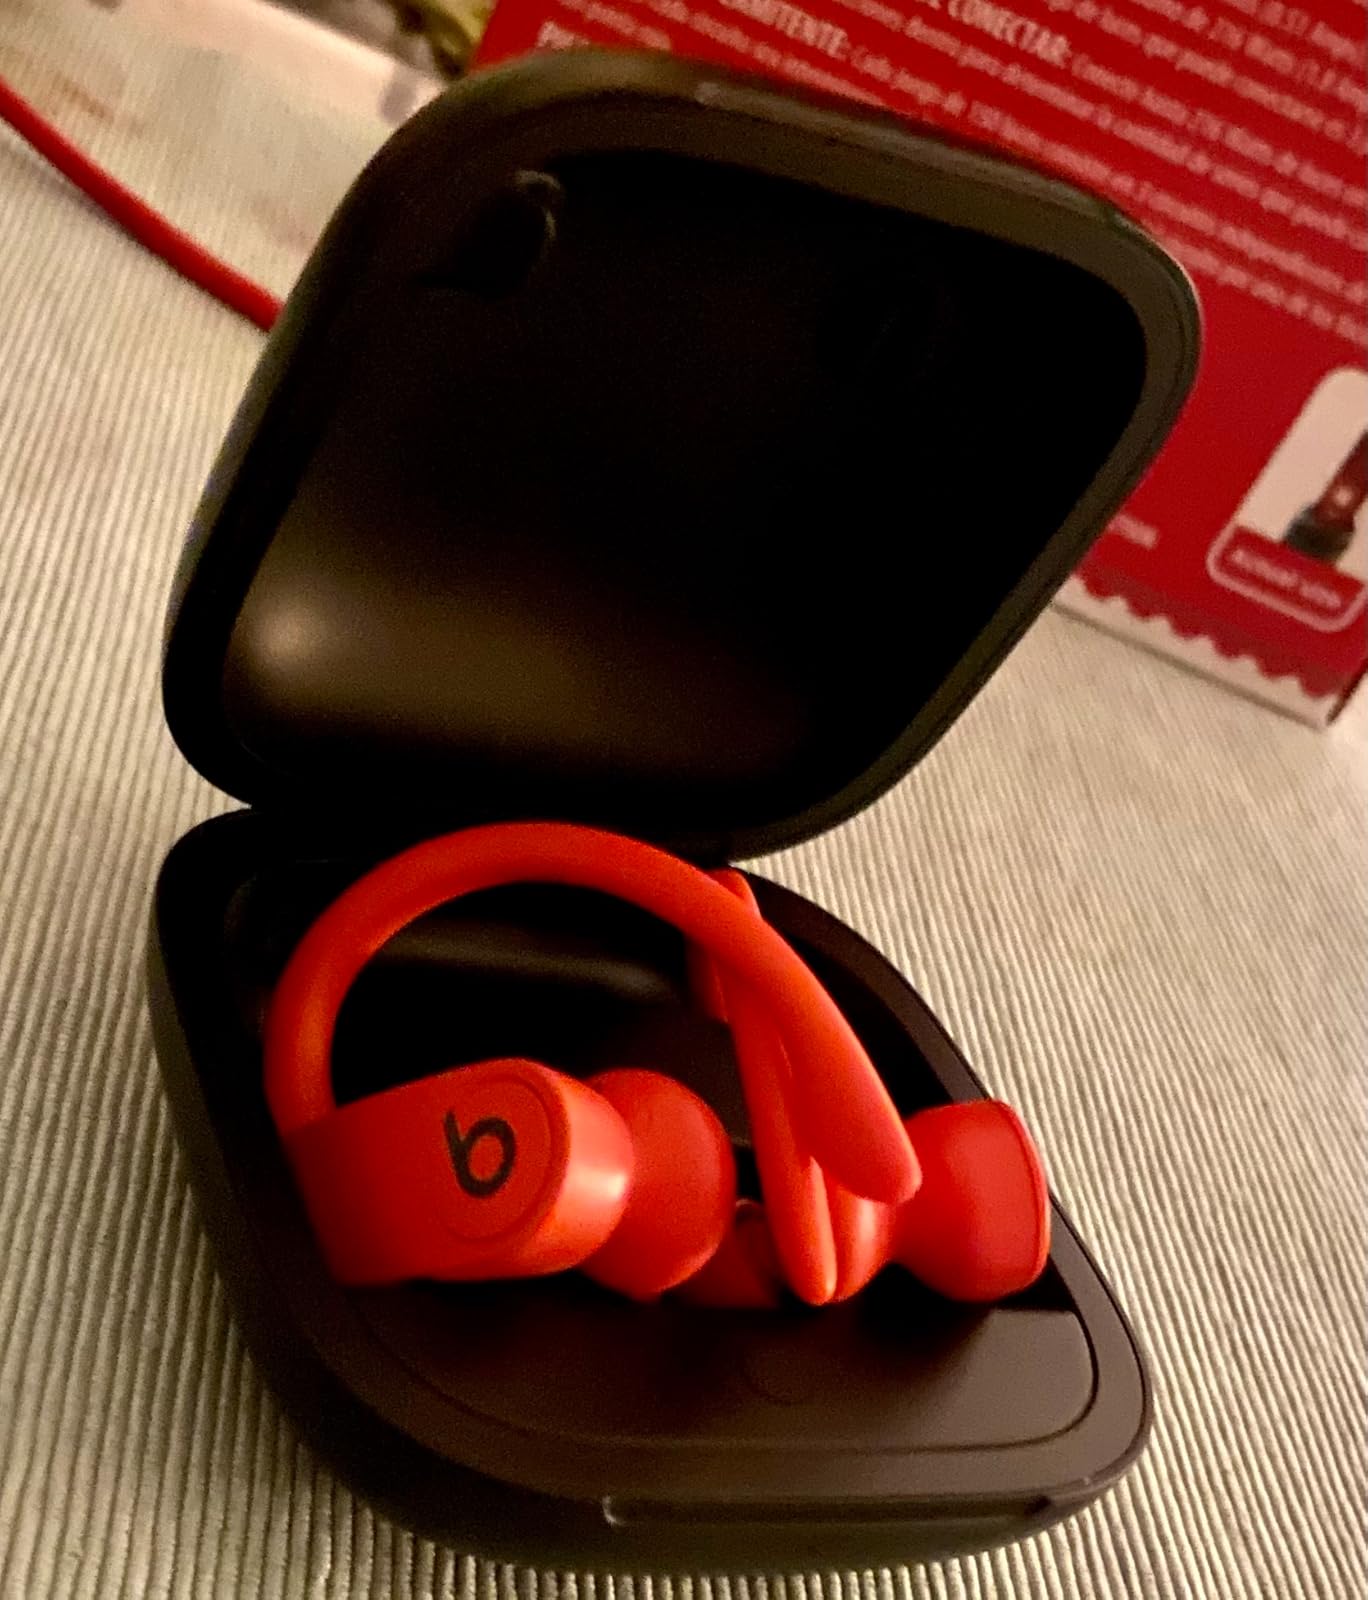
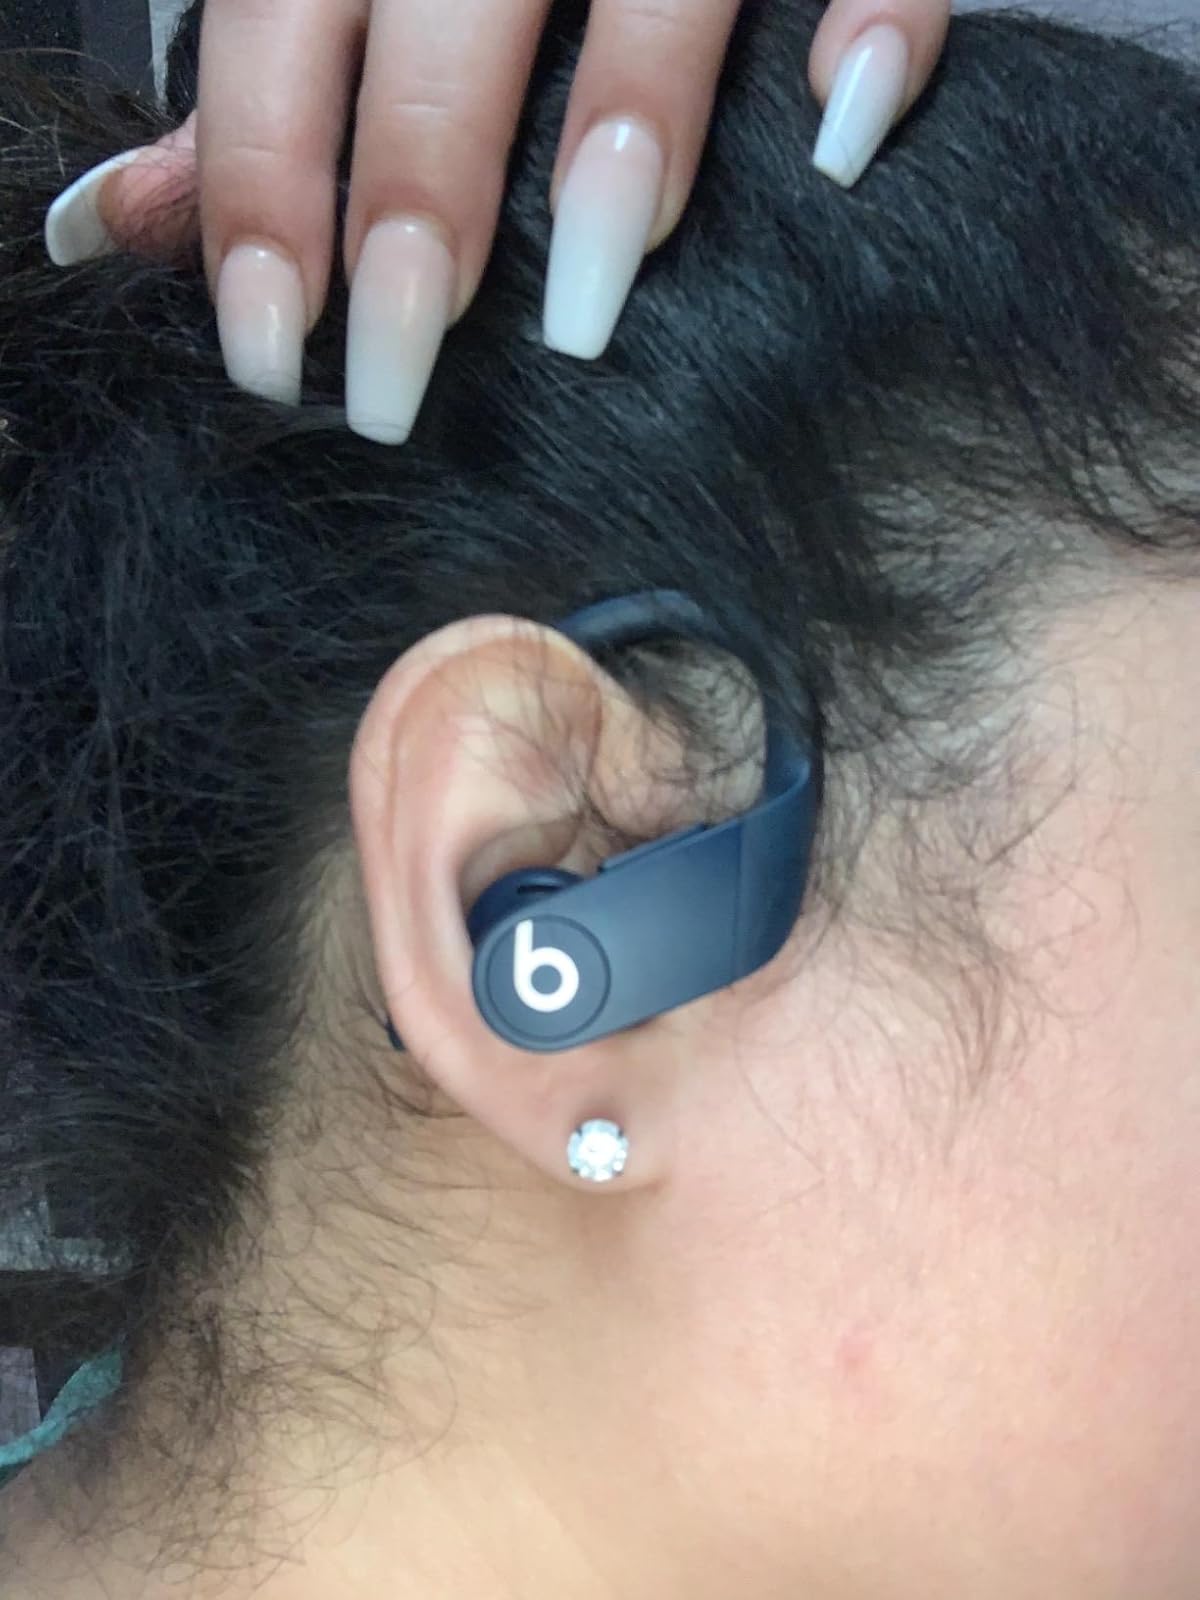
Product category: earbuds
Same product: no